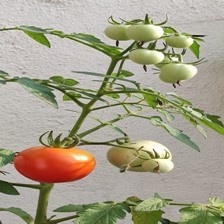
Label: tomato